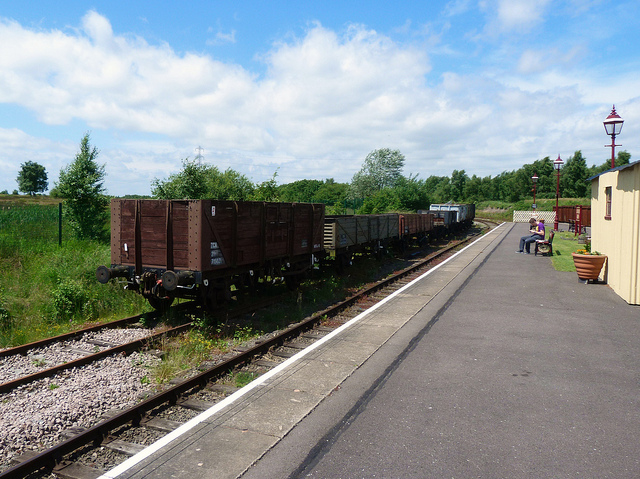
user: Given an image and a question. Answer the question in a short answer. Question: What kind of train is in this photo? Short Answer:
assistant: freight